Garuda Indonesian Airways Flight 542

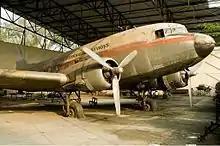
A Garuda Indonesian Airways Douglas DC-3

Garuda Indonesia Flight 542 was a scheduled passenger flight on 3 February 1961, which was reported missing en route from Surabaya to Balikpapan. All 26 occupants on board were lost in the accident.